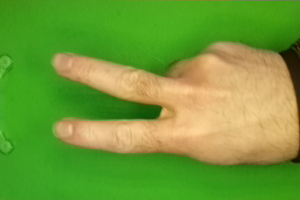
Label: scissors